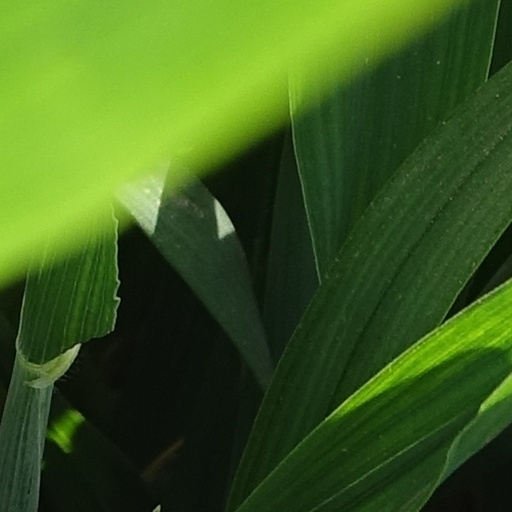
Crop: wheat